Canadian War Museum

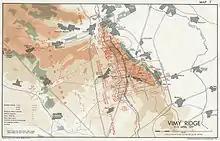
Depiction of the Canadian Corps' advance during the Battle of Vimy Ridge; drawn by the Historical Section of the General Staff, 1917. The map is one of a number of cartographical materials held in the museum's archives.

Situated within the lobby of the museum, Memorial Hall serves as a place for sombre reflection and remembrance. The exhibit's access point is angled upwards; with its doorway designed to provide an illusion of narrowness. The walls surrounding the access point are cladded in copper and are illuminated only by light fixtures installed in the floor, and a light mounted on the ceiling. The portion of the museum where Memorial Hall is situated is also aligned on an axis with the Peace Tower of the Canadian Parliament Buildings.